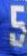
Number: 5